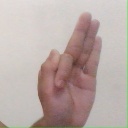
अक्षर: फ